Sandakan

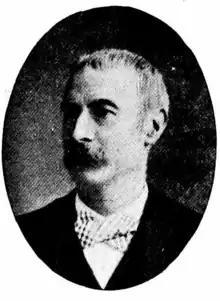
William B. Pryer is the first British resident of Sandakan.

In 1875, an Austro-Hungarian consul named Baron von Overbeck purchased the rights to a defunct American trading company in Borneo. After efforts by Overbeck to sell northern Borneo to the German Empire, Austria-Hungary and the Kingdom of Italy were unsuccessful, he went into business with Alfred Dent in 1877. In 1877 the Sultan of Brunei agreed to lease land to Overbeck, and in 1878 the Sultanate of Sulu similarly ceded their rights to land in north-eastern Borneo. Dent succeeded in obtaining British government backing for his North Borneo Company in 1881. Sandakan became the capital of North Borneo in 1884, replacing Kudat.